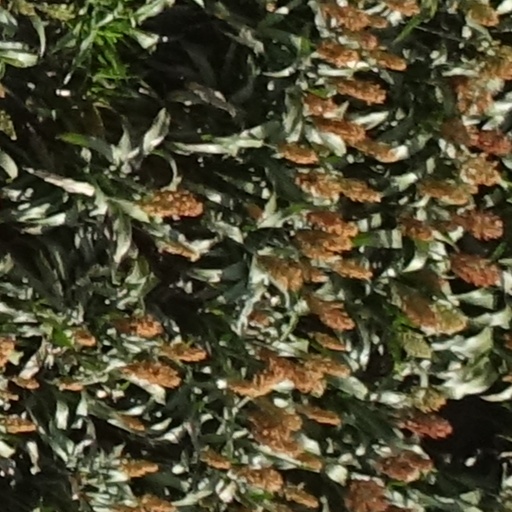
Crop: sorghum